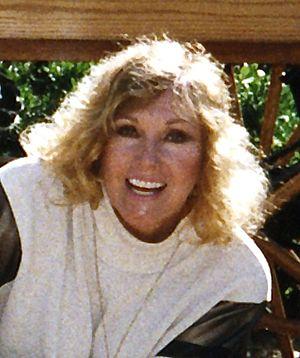
Marilyn Pauline Novak, dite Kim Novak, née le 13 février 1933 à Chicago, dans l'Illinois, est une actrice américaine.